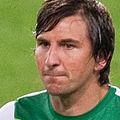
Age: 28